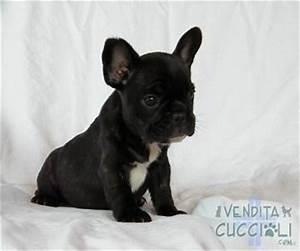
dog